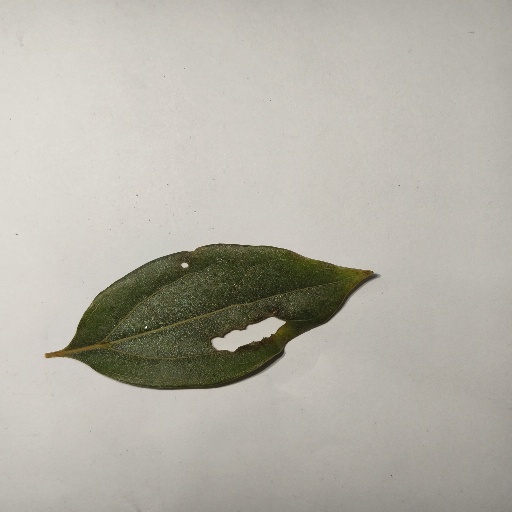
Species: Camphor
Leaf condition: Shot Hole